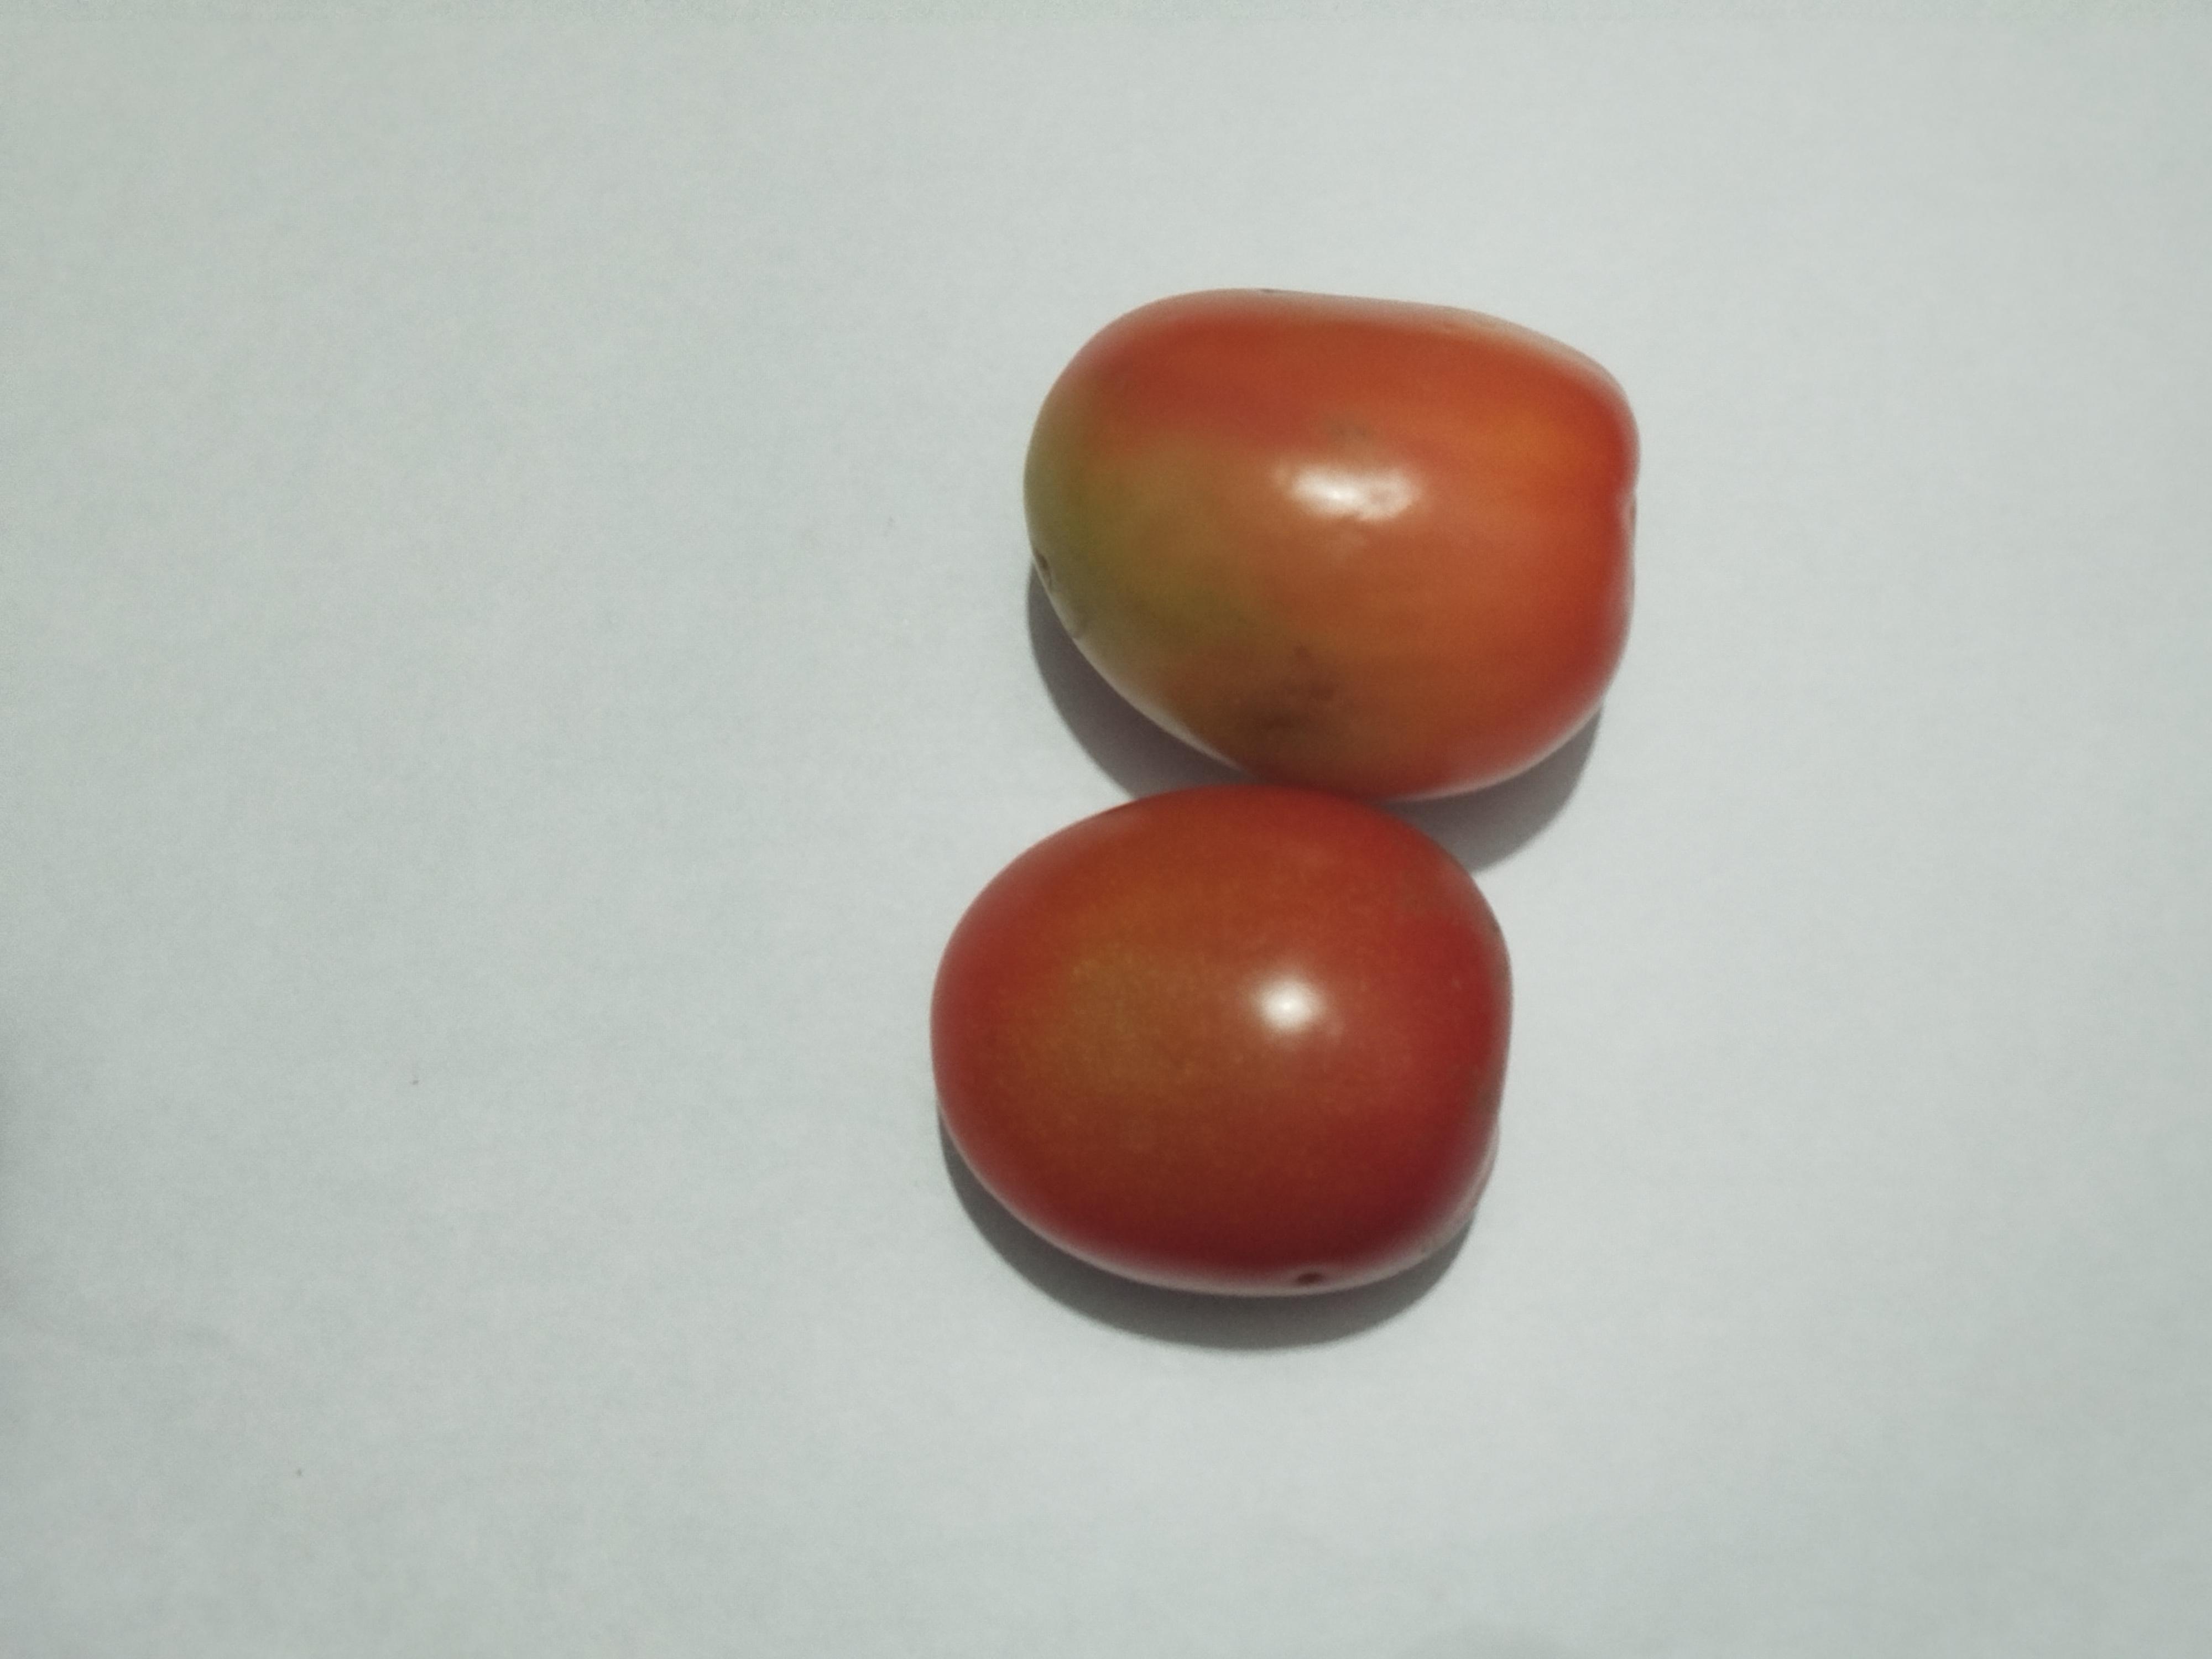
Label: Tomato